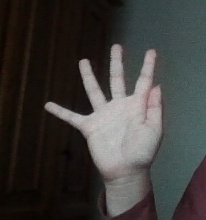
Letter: sheen